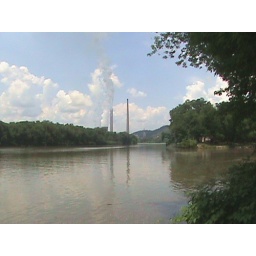
Convergence of Fish Creek and the Ohio River, Smokestacks and cooling towers of the Mitchell Power plant are above Fish Creek Island.